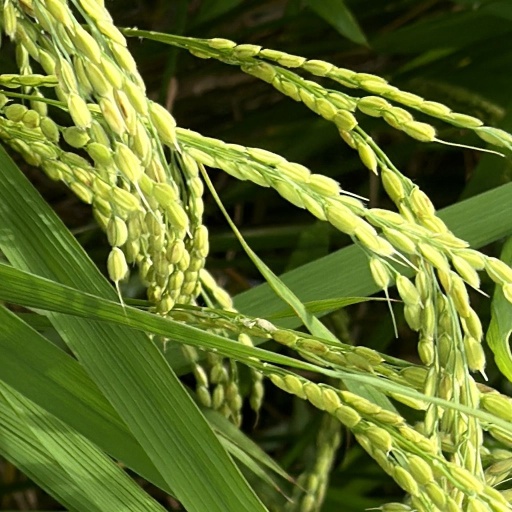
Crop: rice